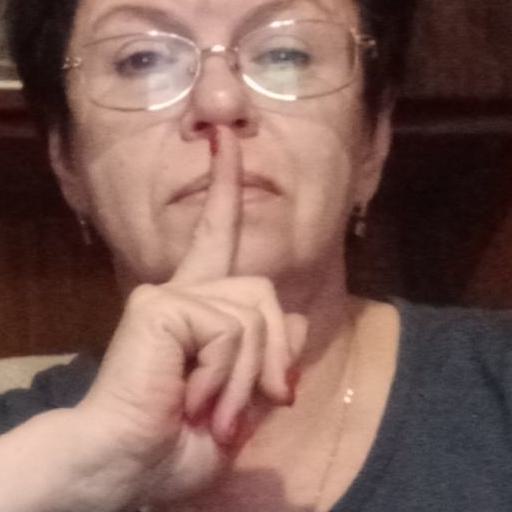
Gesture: mute